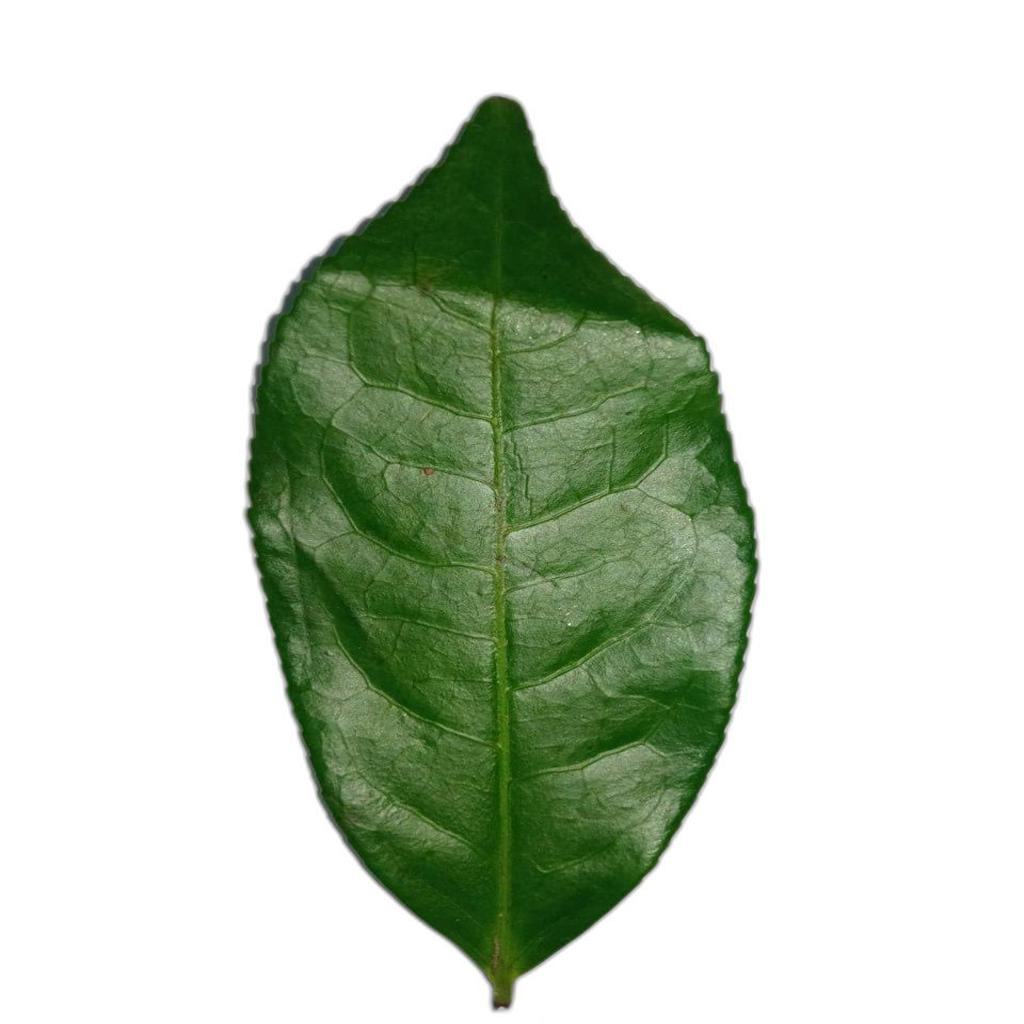
Label: Healthy